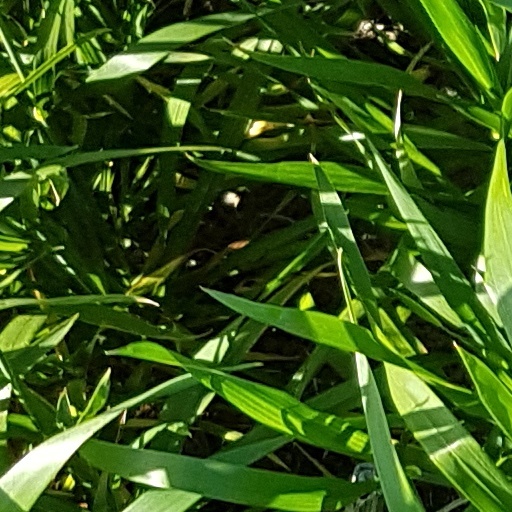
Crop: wheat